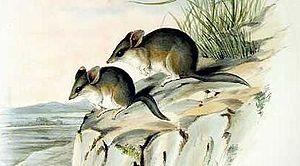
Le genre Sminthopsis comprend une vingtaine d'espèces qu'on appelle aussi souris marsupiales ou dunnart. Ces petits marsupiaux sont en fait des carnivores, qui occupent une niche écologique semblable à celle des musaraignes. Leur régime alimentaire est essentiellement composé d'insectes.
Le dunnart à pieds étroits est une espèce de souris marsupiale vivant en Australie.